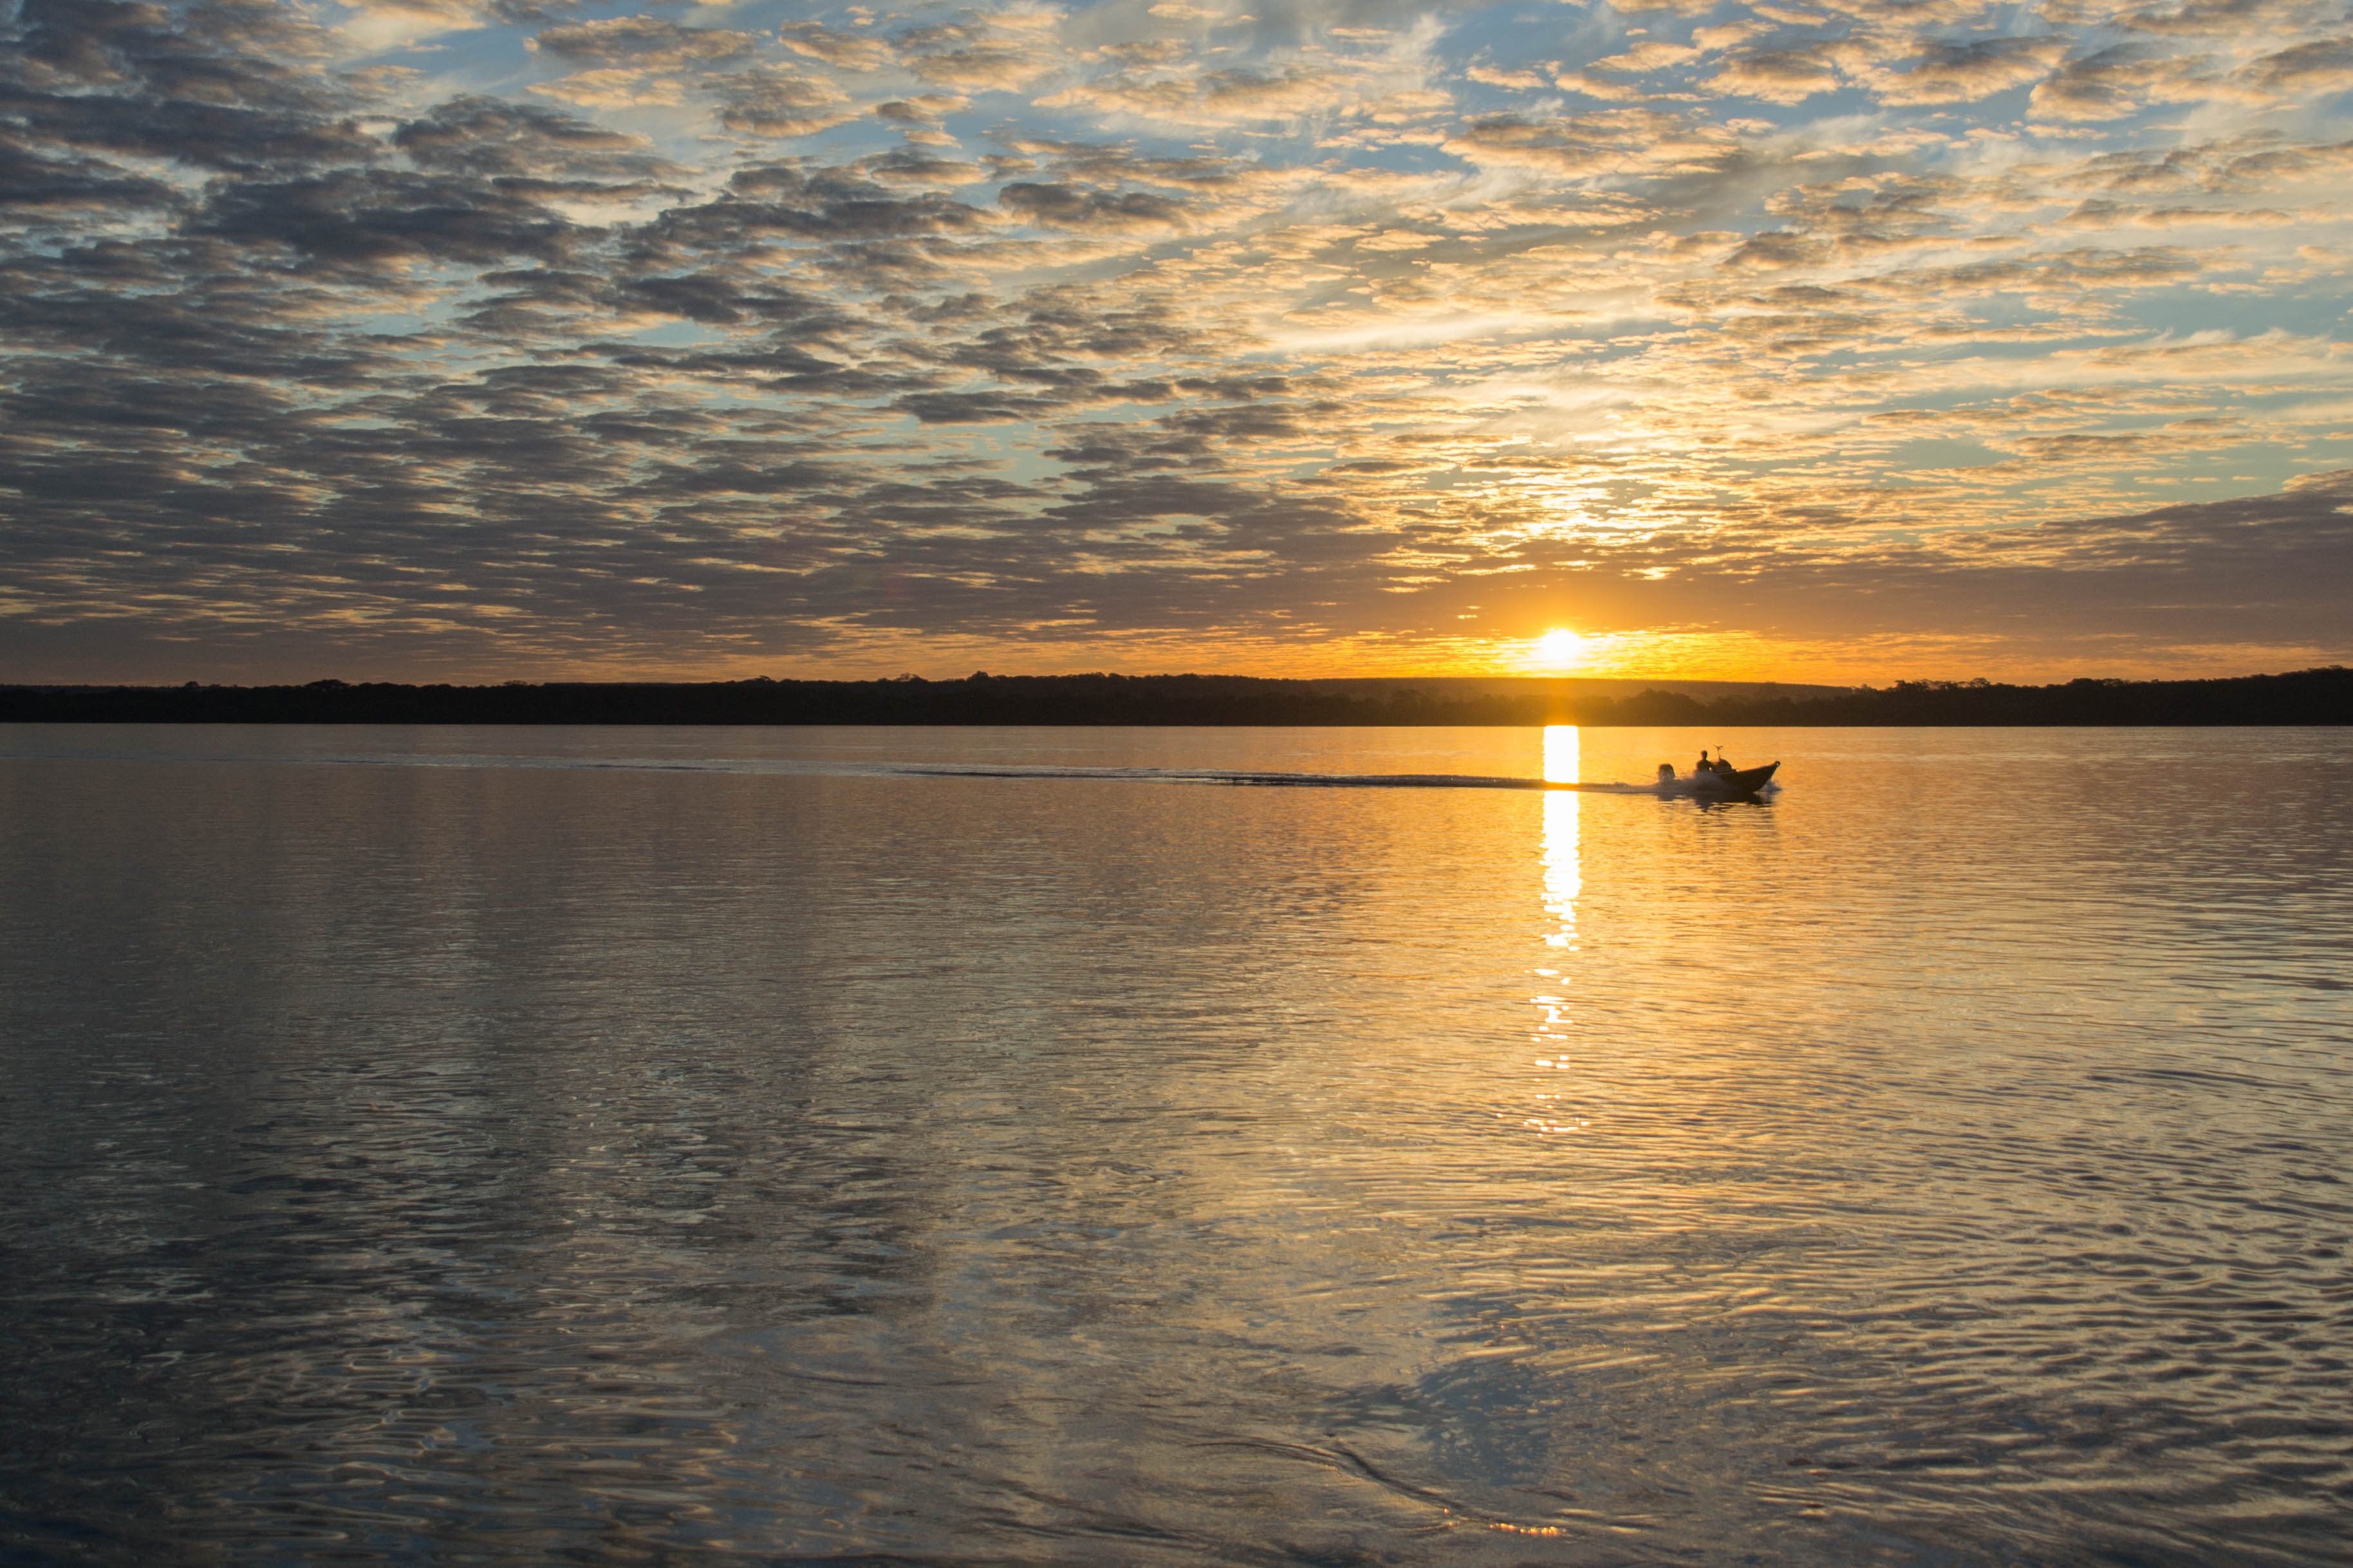
landscape, sea, coast, nature, ocean, horizon, cloud, sky, sun, sunrise, sunset, boat, sunlight, morning, shore, lake, dawn, canoe, dusk, tranquility, evening, twilight, reflection, vessel, bay, body of water, rio, loch, fishery, afterglow